Kazuya Mishima

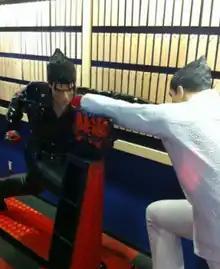
Statue of Jin and Kazuya in a fighting pose

Critical reception of the character has been largely positive, and he has often been listed as one of the best "Tekken" characters due to his appeal to gamers. Such claims involve his dark backstory, which often elevated his popularity across the franchise. Kazuya was one of the characters they wanted to see in "Super Smash Bros. for Nintendo 3DS and Wii U". "FHM" compared him to "Street Fighter" Ryu, based on their popularity and representation of their respective series. Kazuya was also compared to his father, Heihachi, due to their similar natures and rivalry. Bandai Namco opened the Tekken Museum in Osaka in May 2012, where a statue of Kazuya and Jin performing a cross-counter was exhibited. In 2024, Bandai Namco used Kazuya's image to promote a series of shades which appealed to GamesRadar.